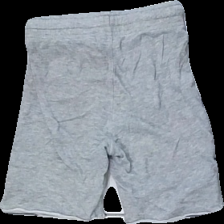
View: back
Type: Shorts
Category: Children
Brand: Cubus
Colors: Grey, White
Material: 90% bomull 10% viskos
Pattern: Other
Cut: Tight
Size: 122
Season: All
Stains: Minor
Damage: smuts fläckar
Damage location: middle right
Price range: <50
Recommended usage: Reuse
Description: shorts med tryck